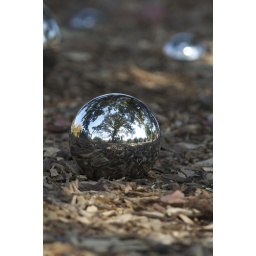
A highly polished ball reflecting the ground below it and the tree above it.